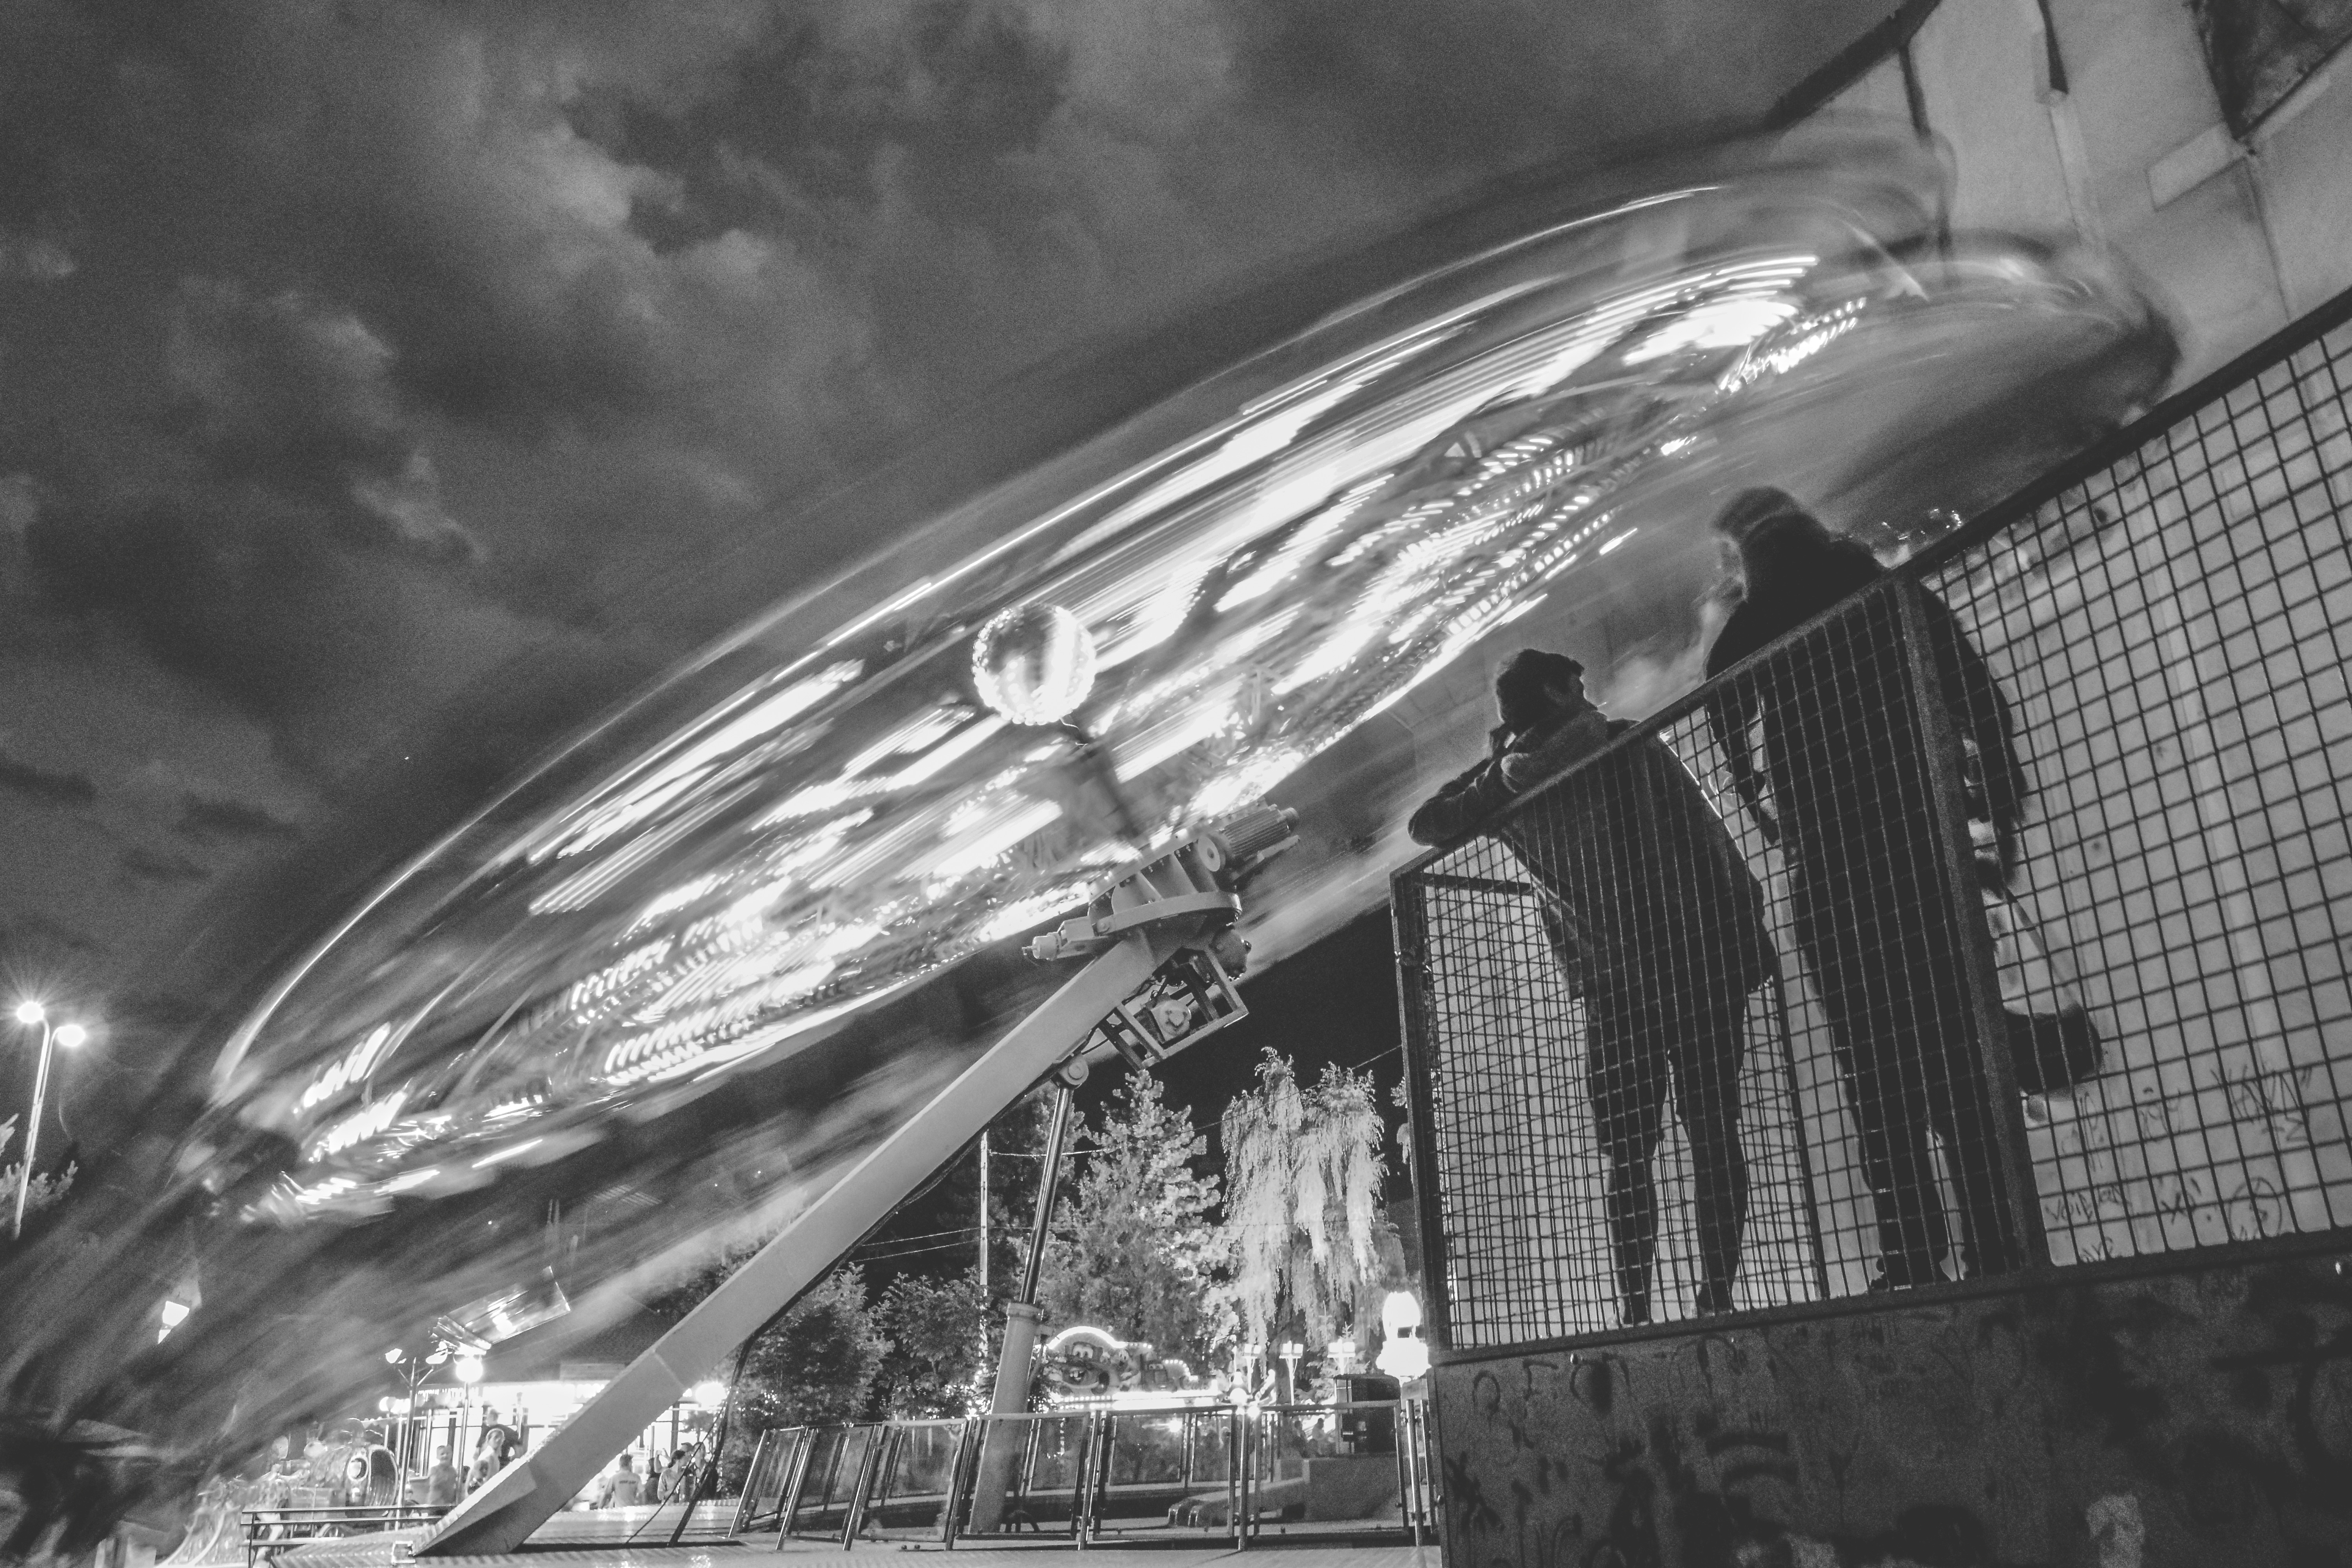
black and white, white, photography, airplane, aircraft, vehicle, darkness, black, monochrome, shape, monochrome photography, atmosphere of earth